Korean Wave

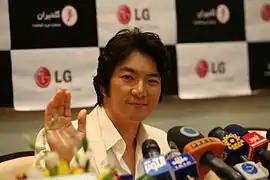
South Korean actor Song Il-gook at a press conference in Tehran on 18 August 2009

Korean pop culture is very popular in Taiwan, and an increasing number of Taiwanese are learning Korean language. In Taiwan, where the drama "Jewel in the Palace" was extremely popular, some fans reportedly underwent cosmetic surgery to look like lead actress Lee Young-ae. The United States Modern Language Association reported that the number of university students learning Korean doubled between 2006 and 2016. In 2020, Korean became the fastest growing foreign language in Mexico and United States. The South Korean Ministry of Education attributed this rise in interest in the Korean language as a product of the Korean Wave. The Korean Wave has influenced a large number of British university students to pursue Korean language degrees.